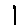
Label: 1